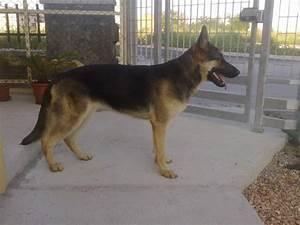
dog